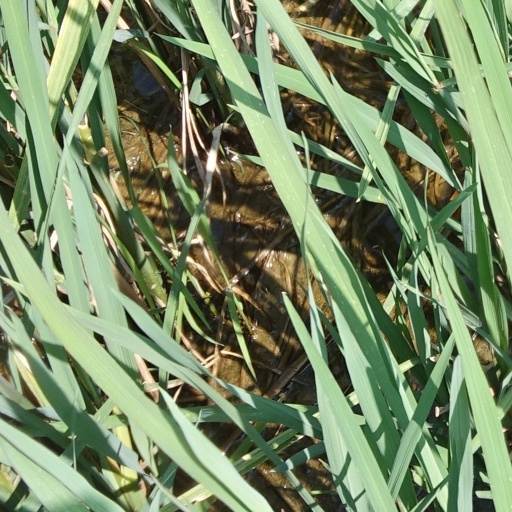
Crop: rice